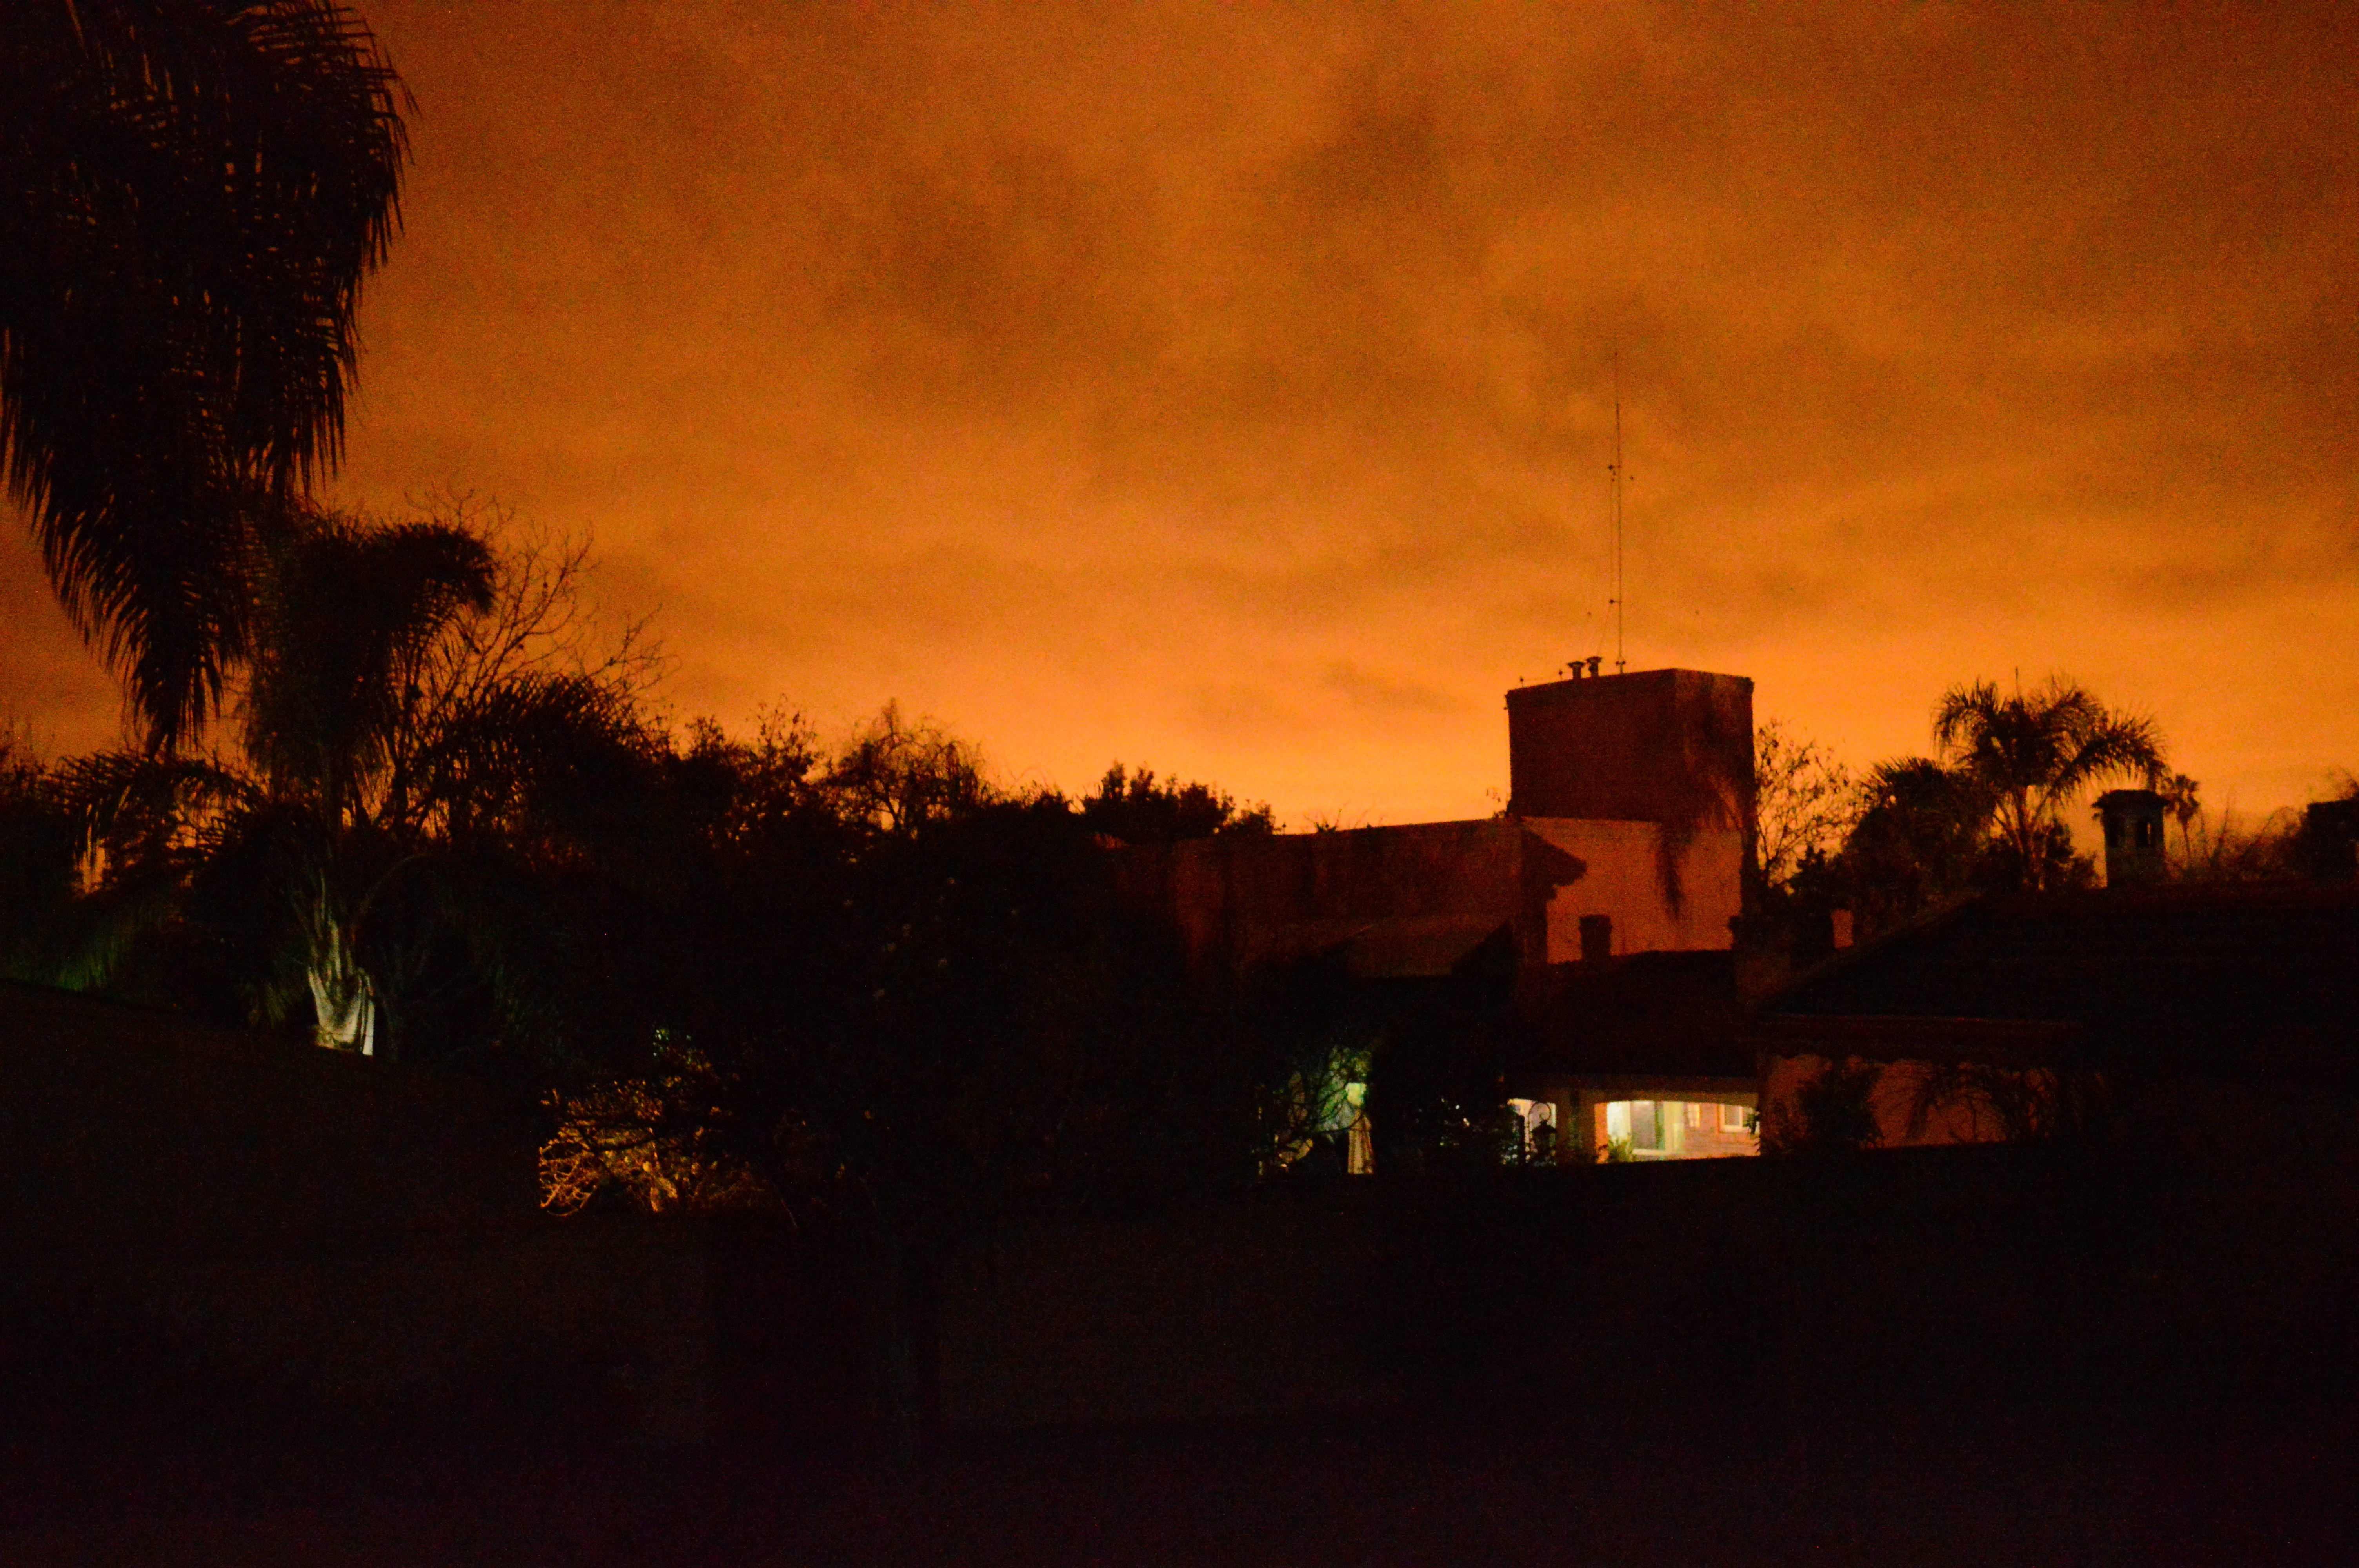
mountain, cloud, sky, sunrise, sunset, night, sunlight, morning, dawn, atmosphere, dusk, evening, red, heaven, darkness, clouds, colors, afterglow